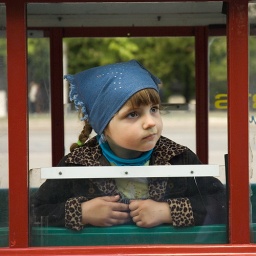
A Portrait of girl having a ride in a car of a park-show train.